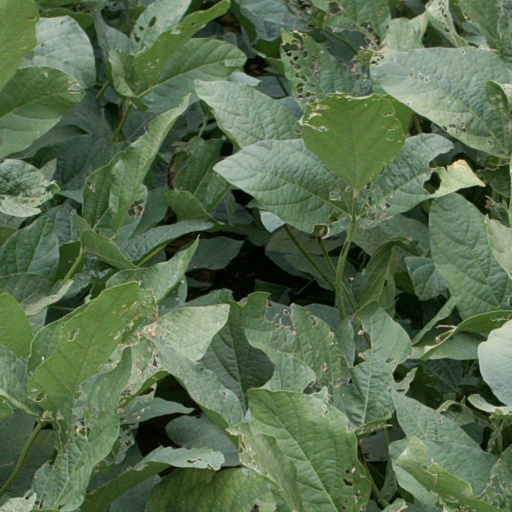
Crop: soybean